Sam Catlin

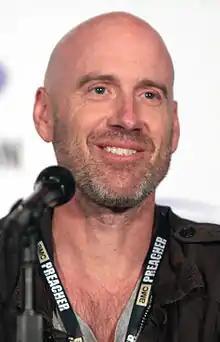
Catlin in 2016

Sam Catlin is an American television writer, director, and producer. He is the showrunner of AMC's "Preacher", and previously worked as a writer/producer on "Breaking Bad". He was nominated for a Writers Guild of America (WGA) Award for his work on "Breaking Bad".